2011 Jersey general election

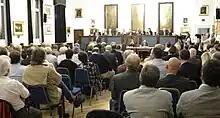
Electoral Assembly, 6 September 2011: nominations for Senator

Nominations for candidates took place on 6 September at the Town Hall, St Helier, Jersey for the four Senatorial seats and at each parish hall on 7 September for the twelve Constable and twenty nine Deputy seats.